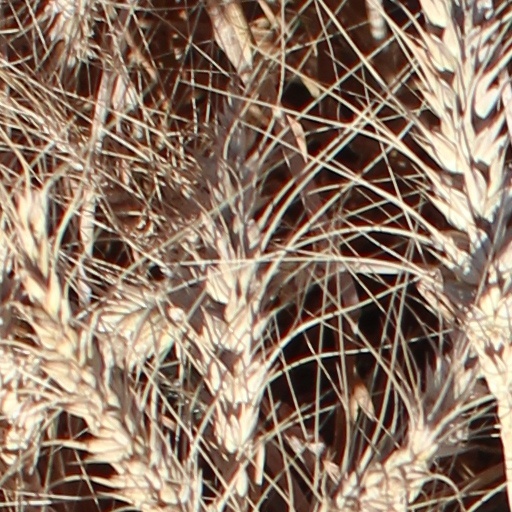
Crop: wheat